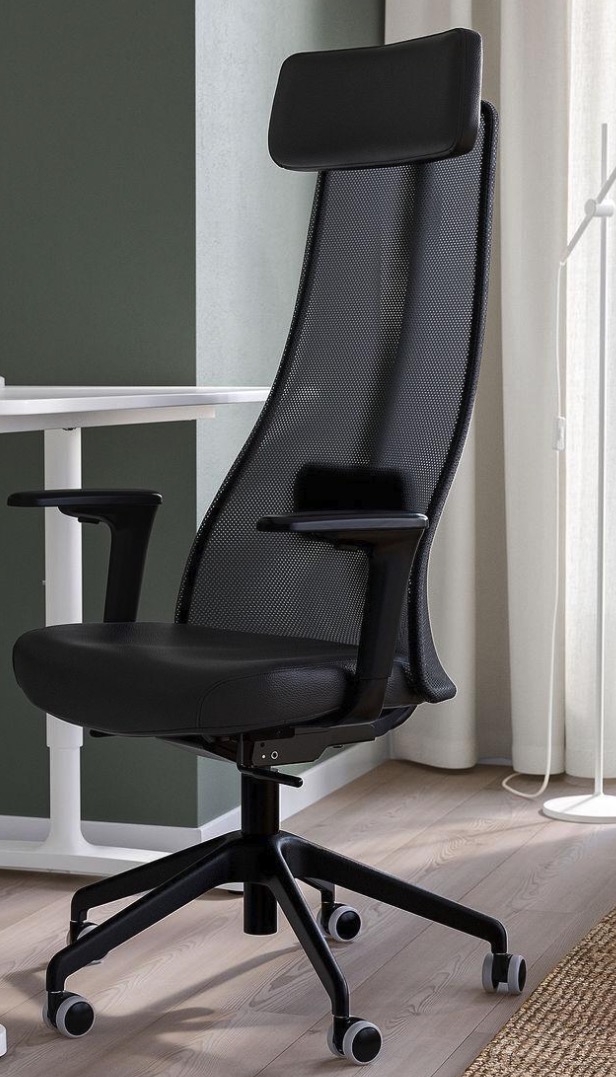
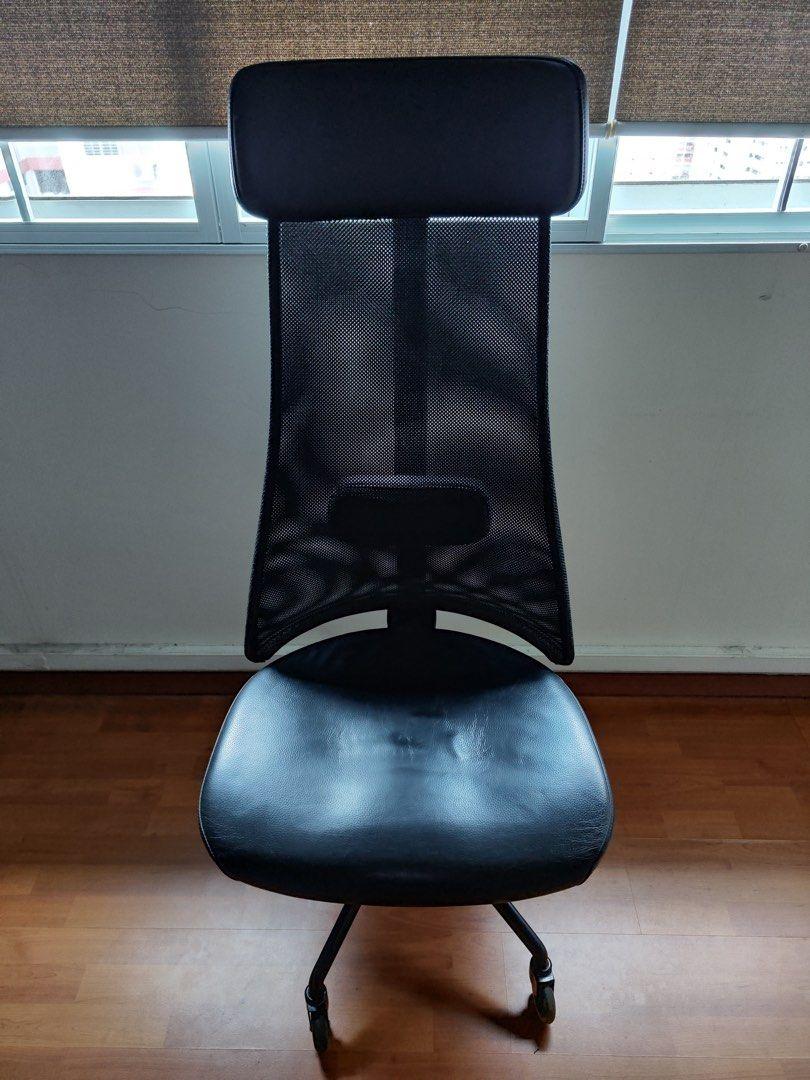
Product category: items_chair
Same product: yes